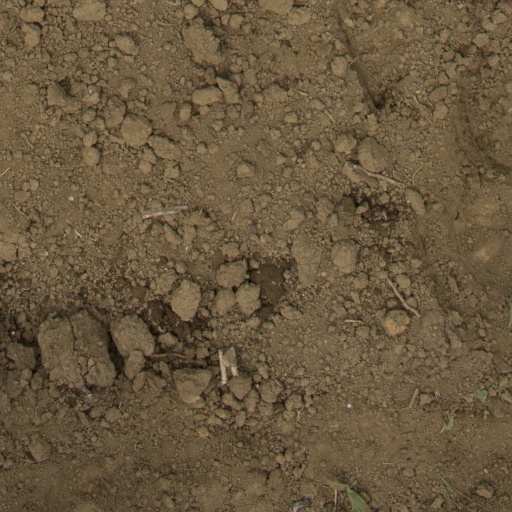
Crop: Jerusalem artichoke